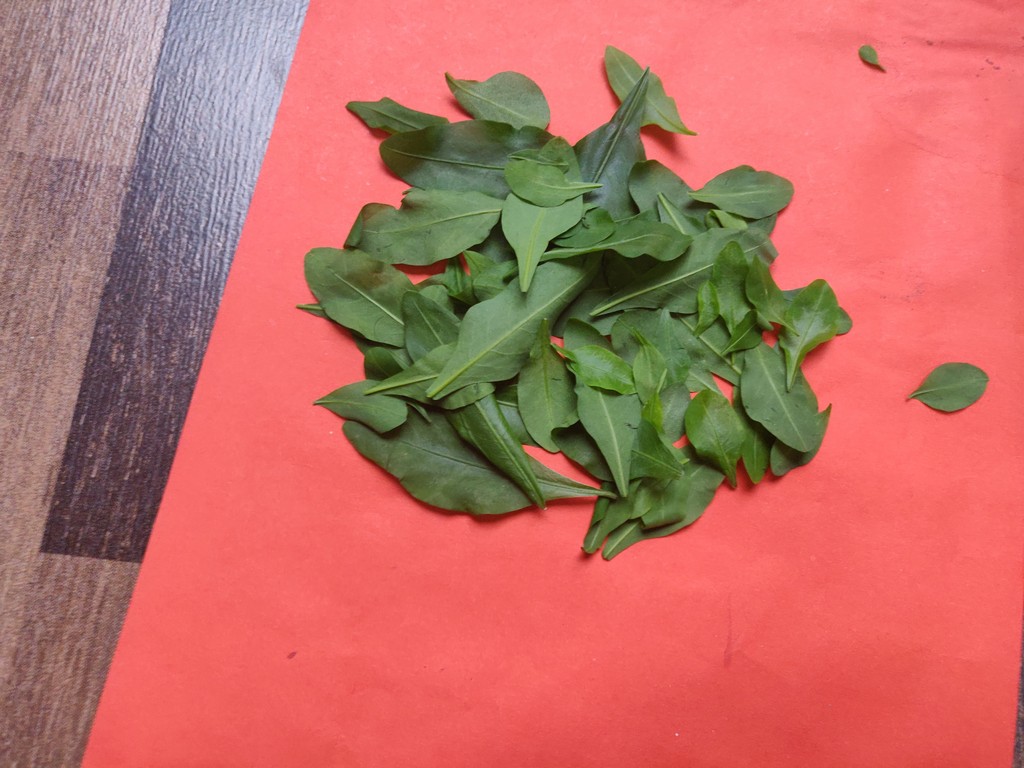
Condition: Healthy
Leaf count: multiple
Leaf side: unknown